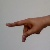
The image shows a hand gesture representing the letter 'P' in Indian Sign Language.